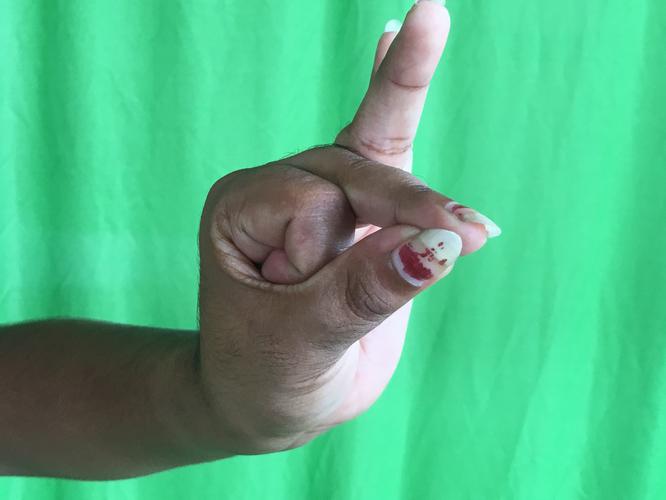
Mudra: Bramaram
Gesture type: single_hand